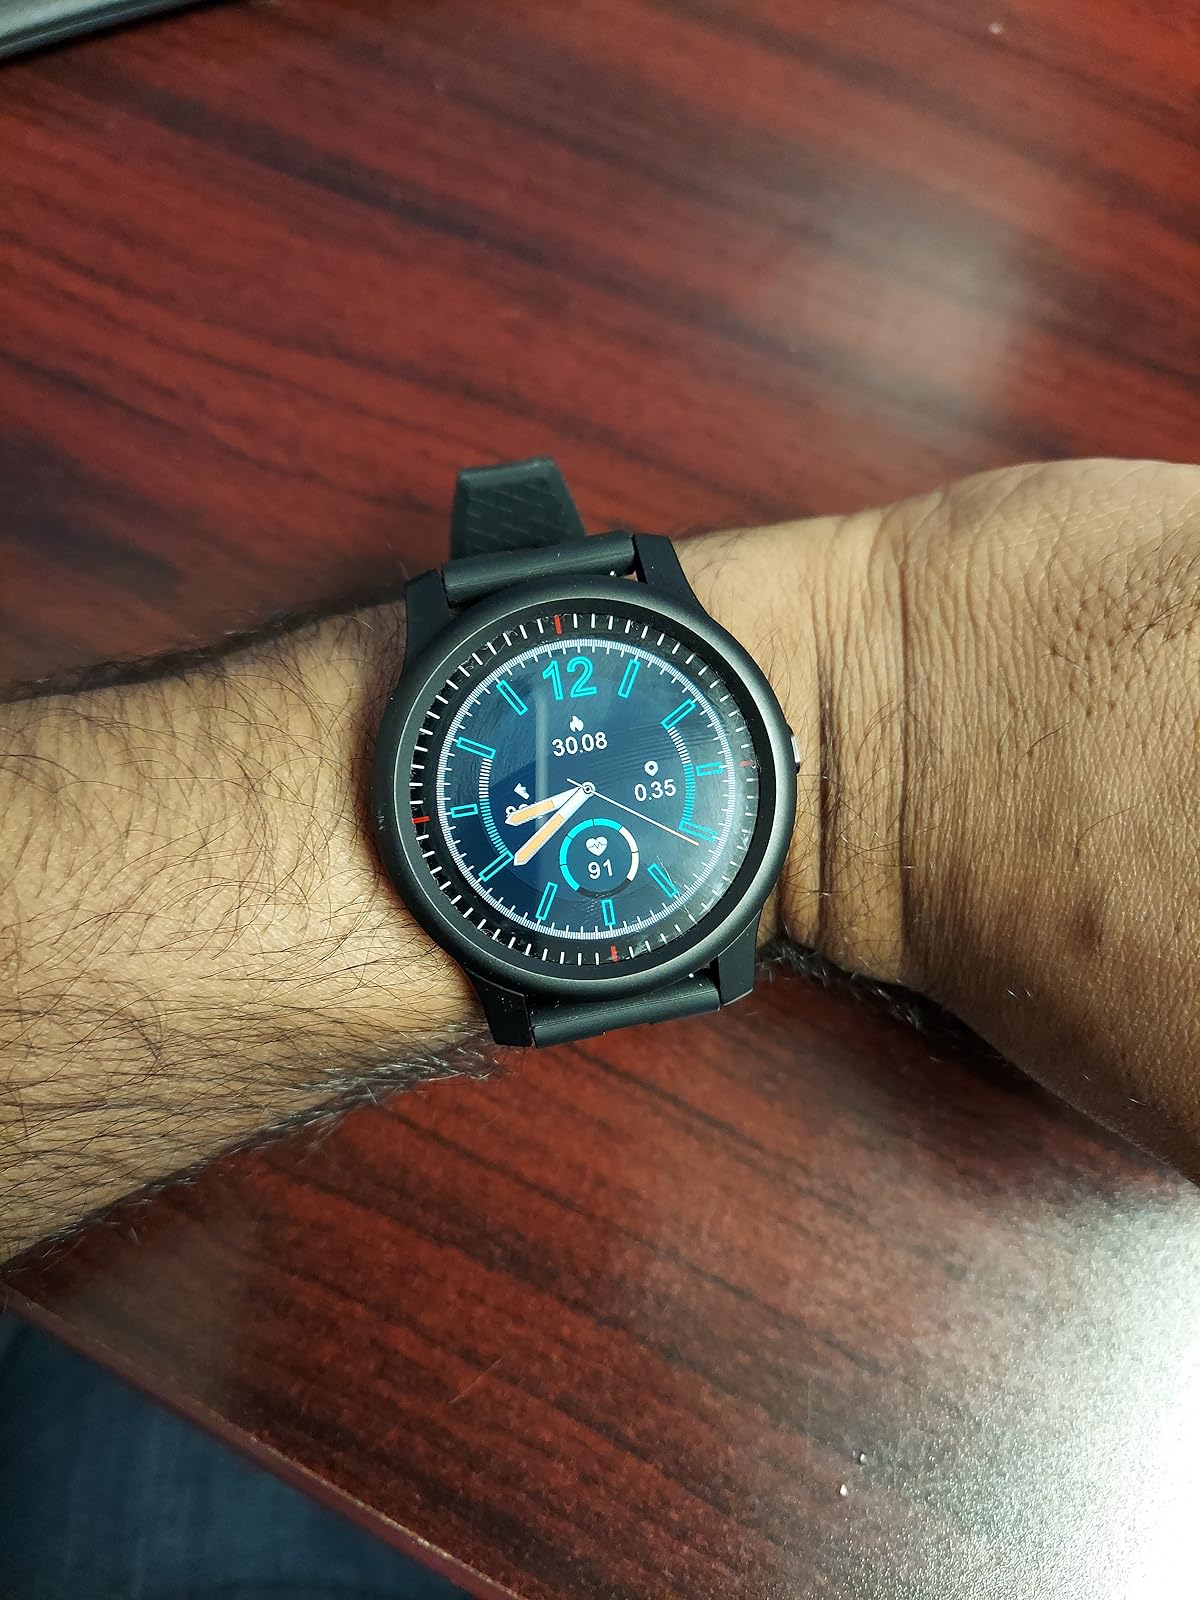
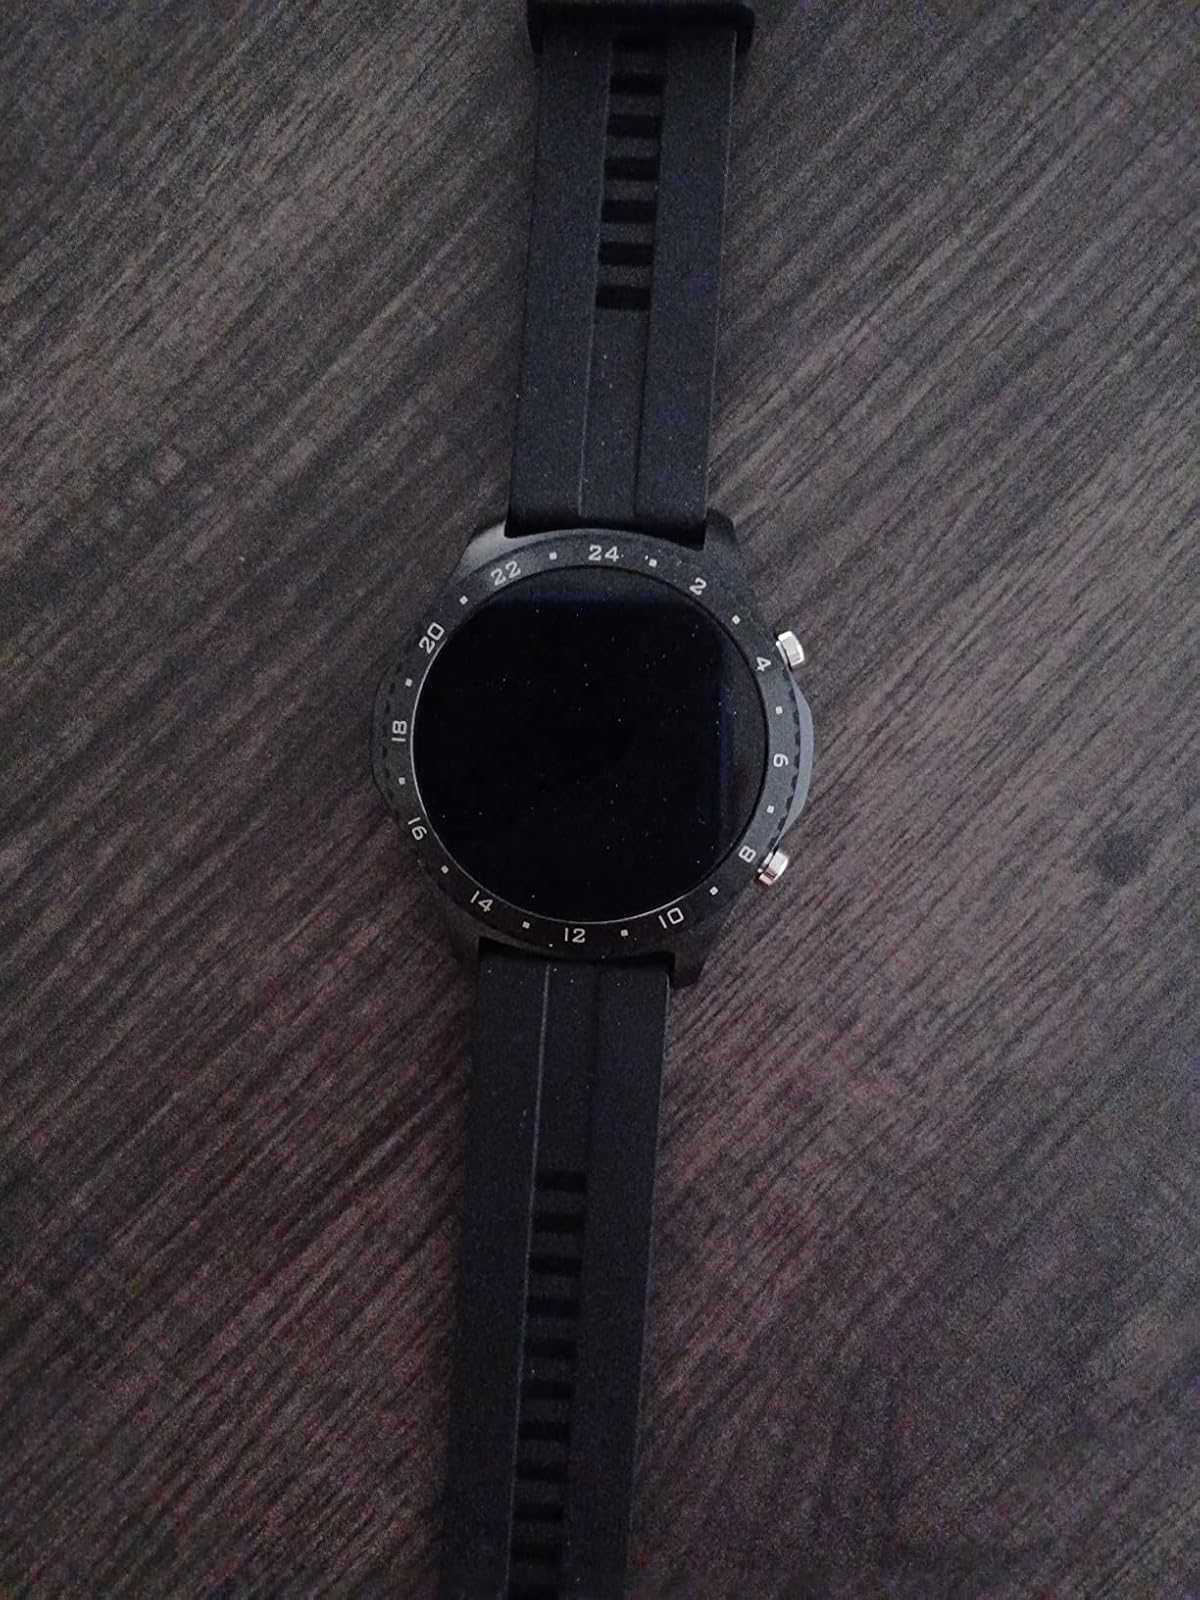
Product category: smartwatch
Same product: no